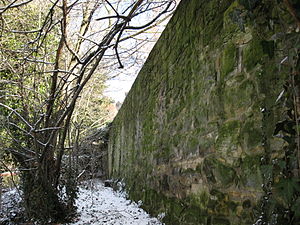
Hildesheim / Billedgalleri
Hildesheim er en by i den tyske delstat Niedersachsen. Den ligger omkring 30 kilometer sydøst for Hannover. Indbyggertallet er omkring 103.000.